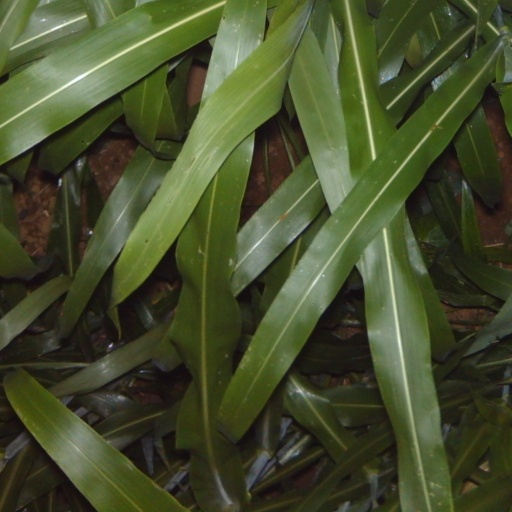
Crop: sorghum